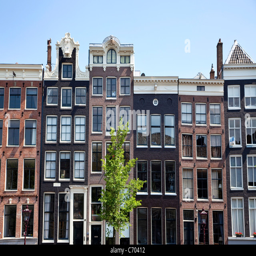
city view , with old traditional homes and buildings